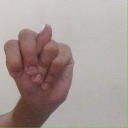
अक्षर: न